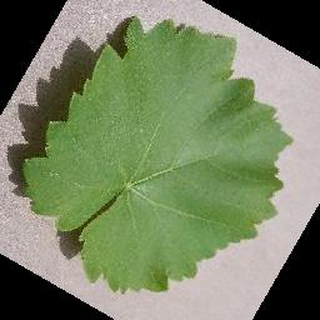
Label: healthy_grape